Near v. Minnesota

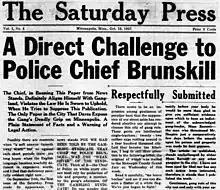
The October 15, 1927 edition of "The Saturday Press"

In 1927, Jay M. Near, who has been described as "anti-Catholic, anti-Semitic, anti-black, and anti-labor" began publishing "The Saturday Press" in Minneapolis with Howard A. Guilford, a former mayoral candidate who had been convicted of criminal libel.